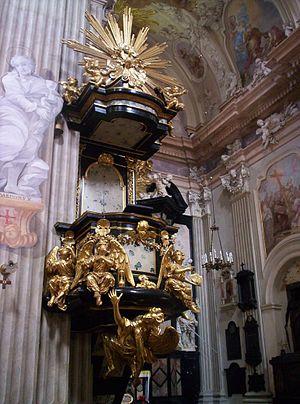
La chaire ou plus complètement la chaire de vérité ou chaire à prêcher, est à l'origine le siège d'un évêque dans son église principale.